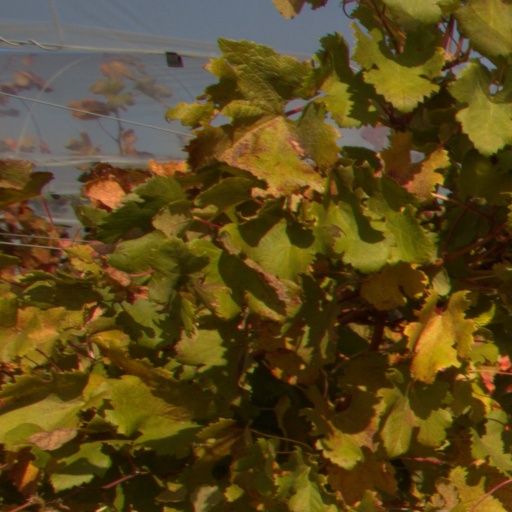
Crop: grape